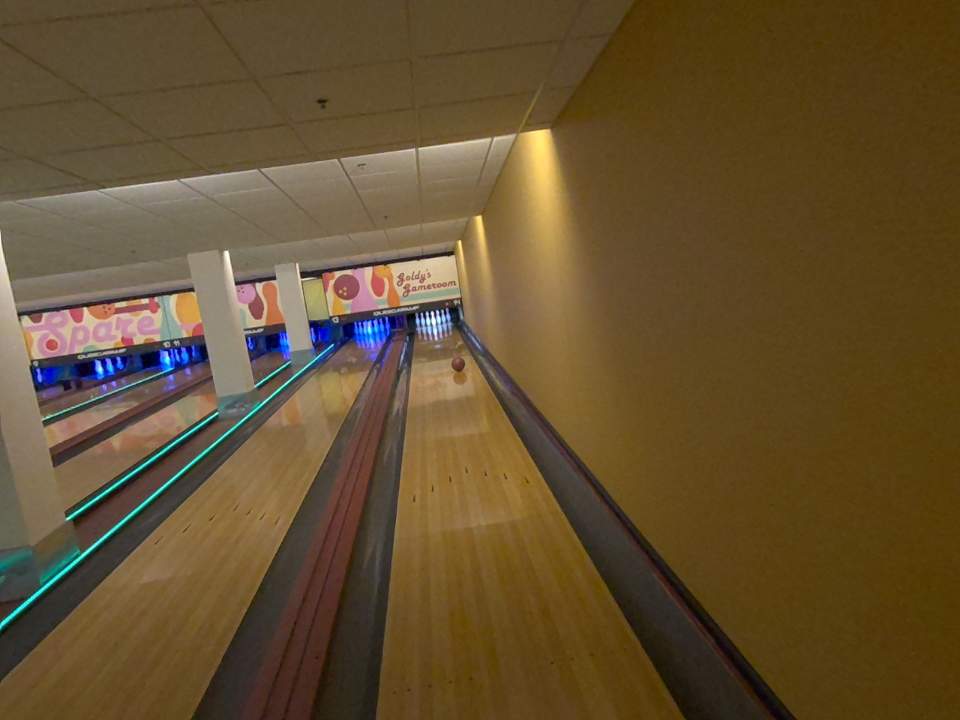
Object: bowling_ball